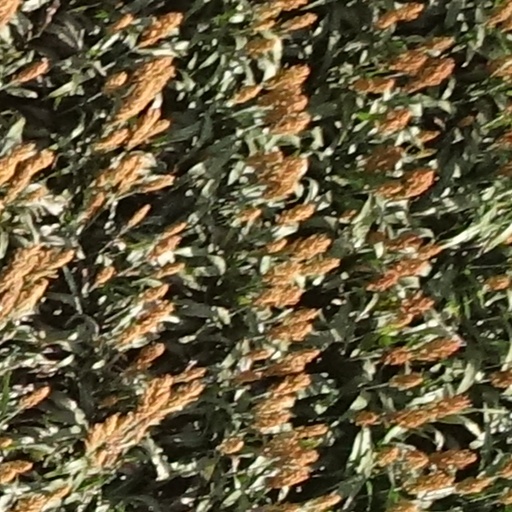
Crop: sorghum